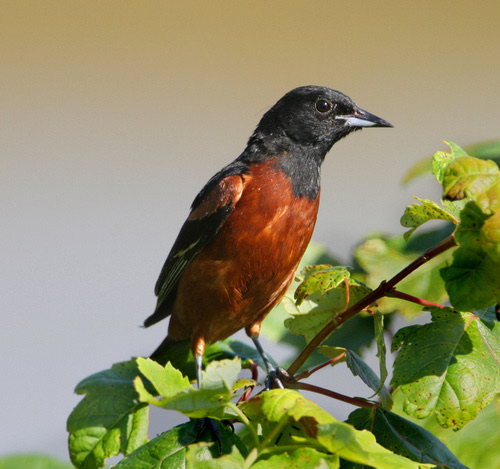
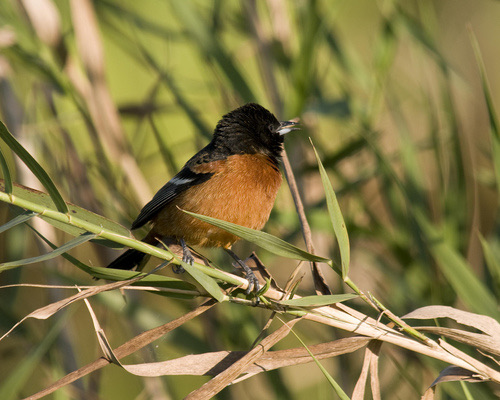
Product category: misc
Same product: yes